Battle of al-Qadisiyyah

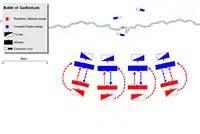
Persian attack beaten back, with elephants driven off the field for good

Sa'd determined that there was only one way to win the battle; to destroy the Sasanian elephant corps that was causing great havoc among the Muslim ranks. He issued orders that the elephants should be overpowered by blinding them and severing their trunks. After a long struggle, the Muslims finally succeeded in mutilating the elephants sufficiently to be driven off. The frightened elephant corps rushed through the Sasanian ranks and made for the river. By noon no elephants were left on the battlefield. The flight of the elephants caused considerable confusion in the Sasanian ranks. To exploit this situation even further, Sa'd ordered a general attack, and the two armies clashed once again. Despite the Muslims' repeated charges, the Sasanians held their ground. In the absence of the Persian elephants, the Muslims once again brought up camels camouflaged as monsters. The trick did not work this time, and the Persian horses stood their ground.